Wicked Wicked Games

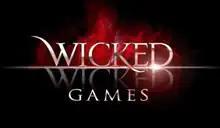
Title card

Wicked Wicked Games is a telenovela that debuted on December 6, 2006 on the American television network MyNetworkTV. Twentieth Television produced 62 episodes to air weekdays. The limited-run serial was directed by Terry Cunningham, Dennis Dimster, P. David Ebersole, Jeff Hare and Jeremy Stanford. It focuses on a bitter, obsessed woman's vendetta against her former lover.